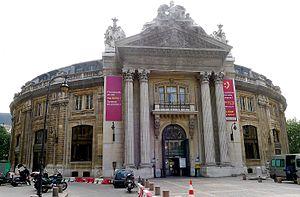
Bourse de Commerce - Paris Ier
François Pinault, né le 21 août 1936 aux Champs-Géraux, est un homme d'affaires, fondateur des sociétés Artémis et Kering.
Les panneaux « Histoire de Paris » sont des panneaux d'information installés dans les rues de Paris devant certains des monuments parisiens.
La collection Pinault est l'appellation donnée à la collection d'œuvres appartenant à l’homme d'affaires François Pinault ou sa famille, directement ou via des sociétés. Elle est gérée au travers de plusieurs sociétés commerciales, dont Pinault Collection, détentrice d'une partie de la collection, chargée de sa gestion et de sa valorisation, Collection Pinault-Paris qui gère le musée parisien de la Bourse du commerce, ou Palazzo Grassi Spa, qui gère les site d'exposition du Palais Grassi et de la Punta della Dogana à Venise.
La Bourse de commerce de Paris est un édifice de plan circulaire surmonté d'une coupole situé rue de Viarmes, dans le quartier des Halles du 1ᵉʳ arrondissement de Paris. C'est aussi une institution qui fut hébergée jusqu'en 1885 dans le Palais Brongniart.